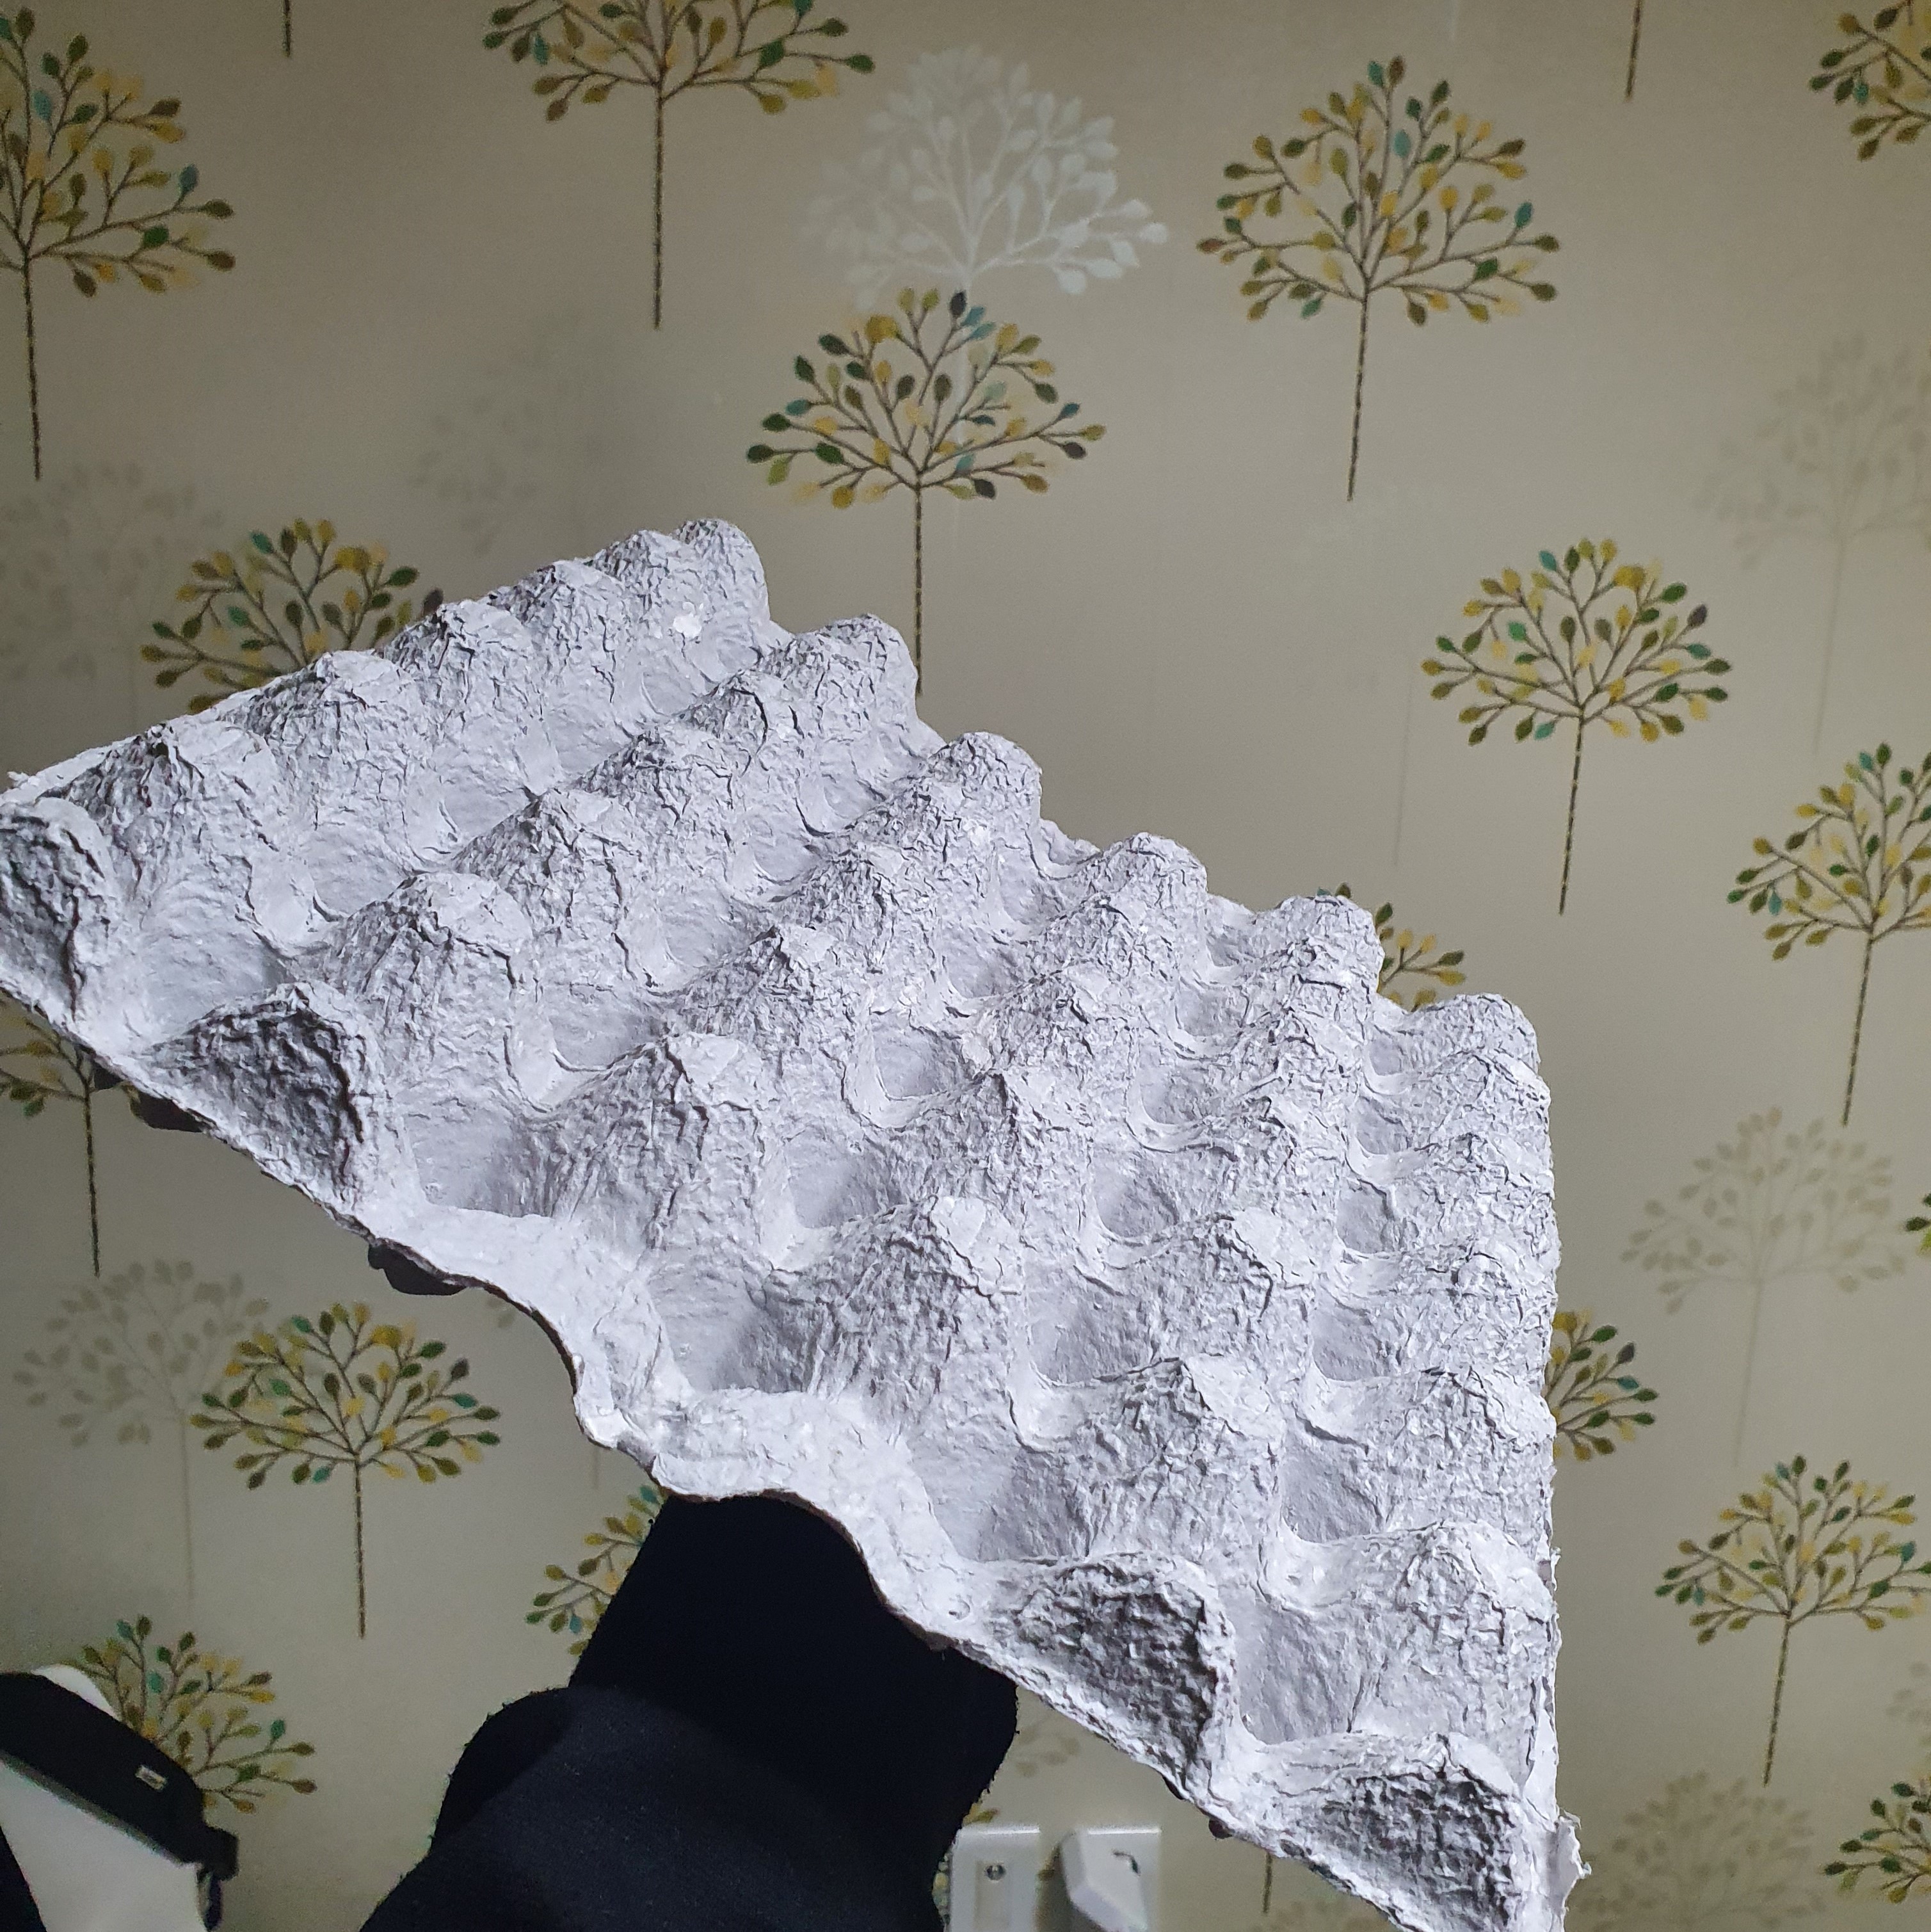
Label: cardboard